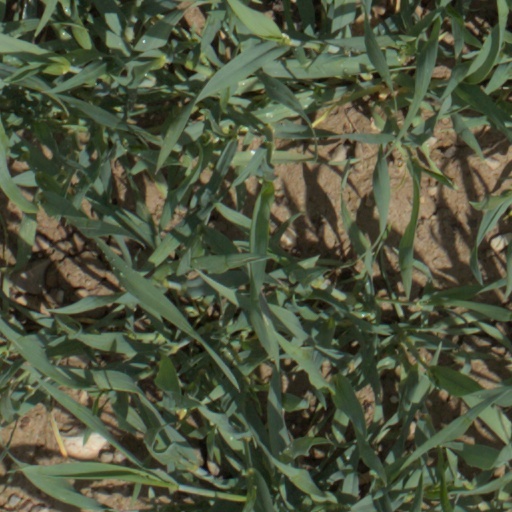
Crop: wheat